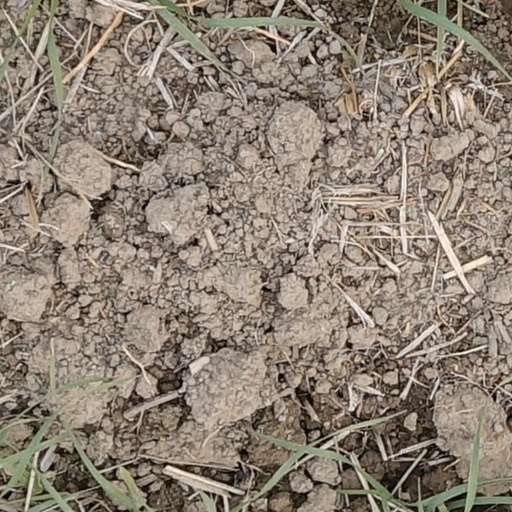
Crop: wheat